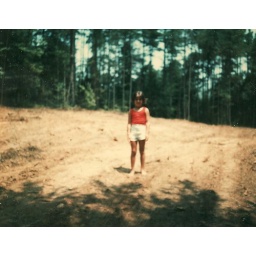
jan standing on the road to their new home in concord, july 29, 1978, age 7